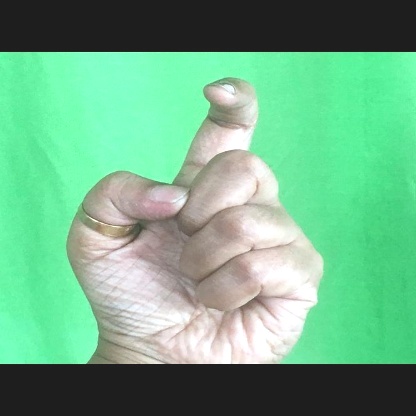
Mudra: Tamarachudam